Answer in natural language. Which object is closer to the camera taking this photo, blue recycling bin with symbol or low brown storage unit? Choose between the following options: blue recycling bin with symbol or low brown storage unit
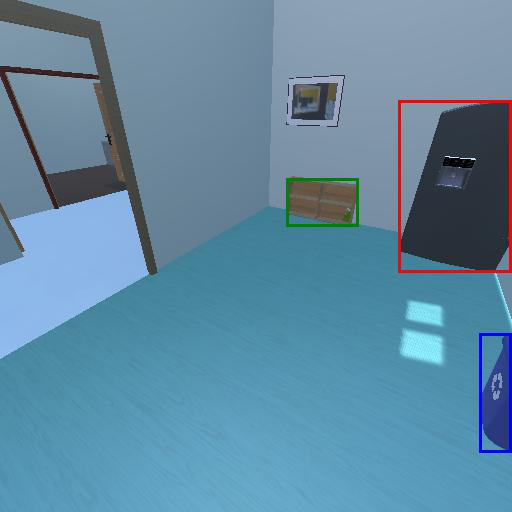
<answer>blue recycling bin with symbol</answer>